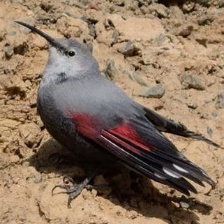
Species: WALL CREAPER
Scientific name: TICHODROMA MURARIA